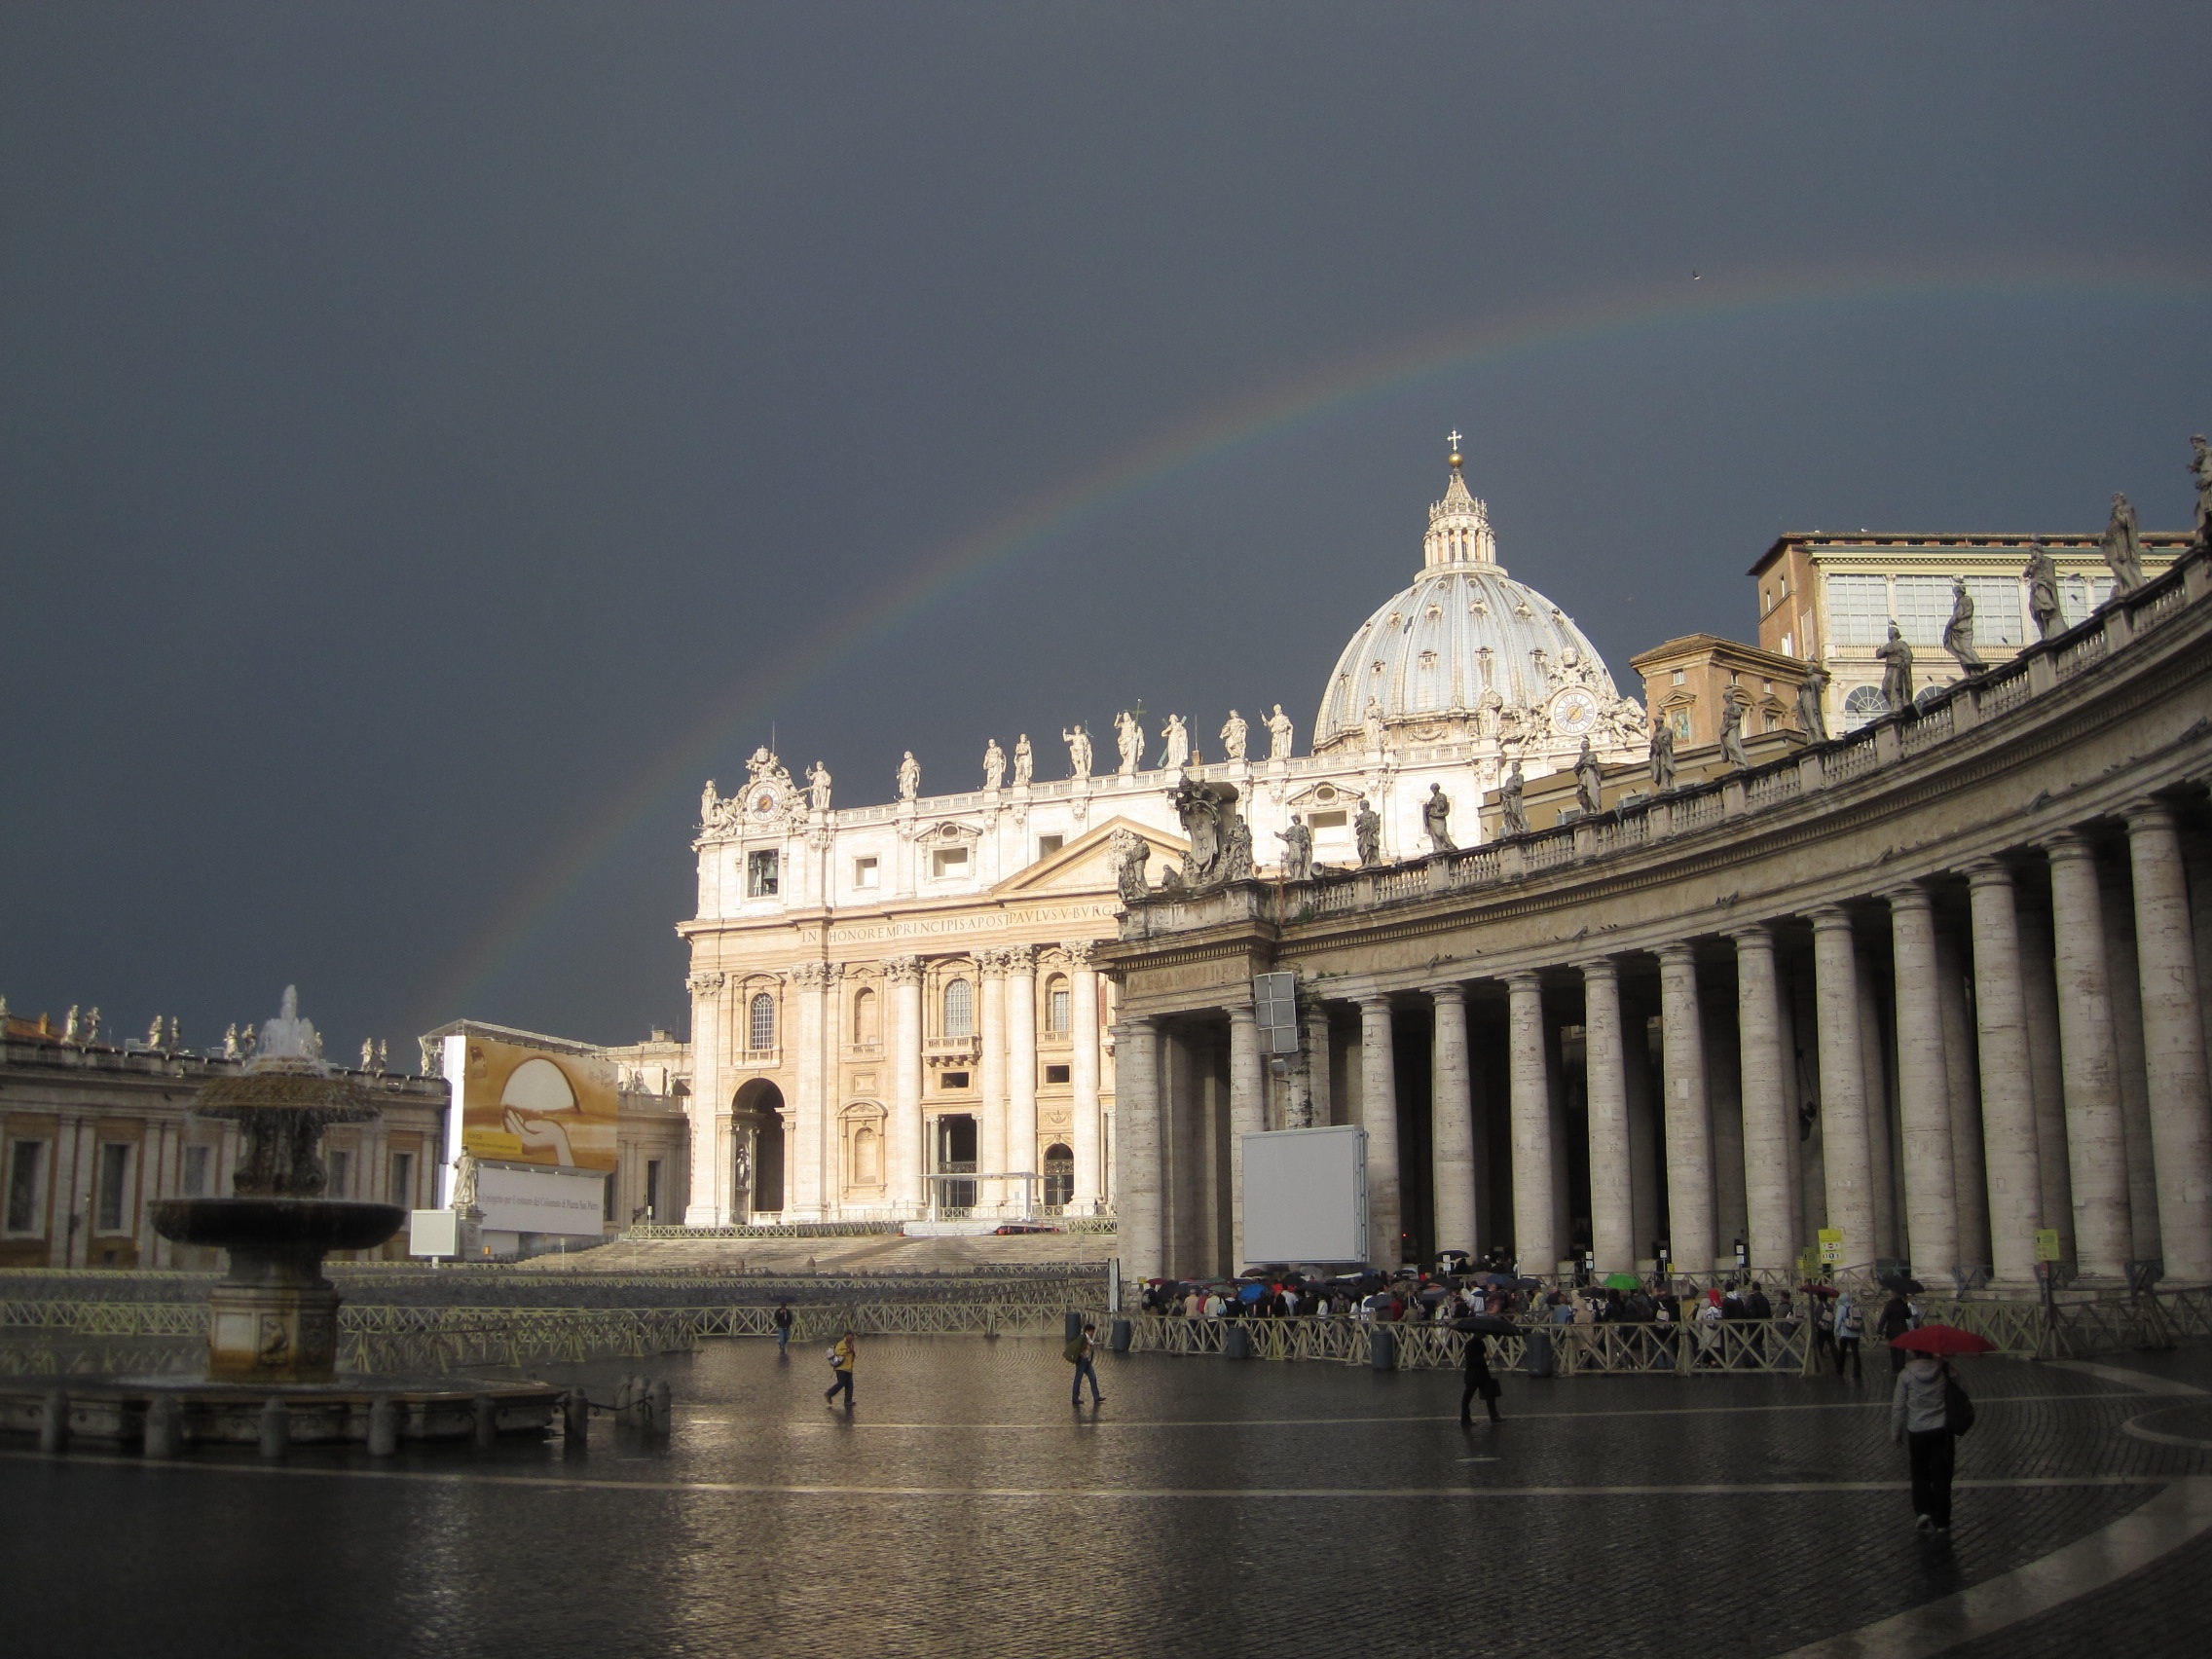
architecture, building, palace, cityscape, landmark, place of worship, basilica, ancient rome, ancient history, human settlement